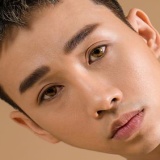
diễn viên Hải Triều